Kitsune

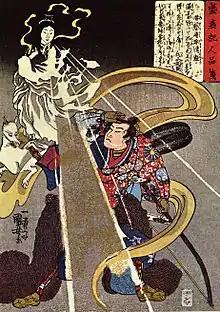
Inari Ōkami appears to a warrior accompanied by a kitsune. This portrayal shows the influence of concepts from Buddhism. Print by Utagawa Kuniyoshi.

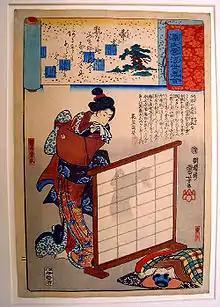
The kitsune Kuzunoha casts a fox's shadow even in human form. Kuzunoha is a popular figure in folklore and the subject of puppet and kabuki plays. Print by Utagawa Kuniyoshi.

The fact that Japanese soup noodles garnished with fried slice of tofu called "aburage" or "abura-age" are called kitsune udon and kitsune soba (in Eastern Japan) stems from the popular belief the Inari deity (and its fox minions) prefer to be offered the abura-age (or sushi-rice stuffed in aburage pouches, called inarizushi).